Tropicana Las Vegas

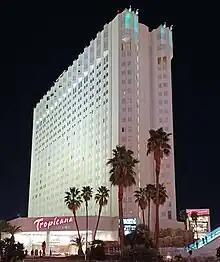
The Tropicana in 2022

The Tropicana Las Vegas was a casino hotel on the Las Vegas Strip in Paradise, Nevada. It operated from 1957 to 2024. In its final years, the property included a casino and 1,467 rooms. The complex occupied at the southeast corner of the Tropicana - Las Vegas Boulevard intersection.